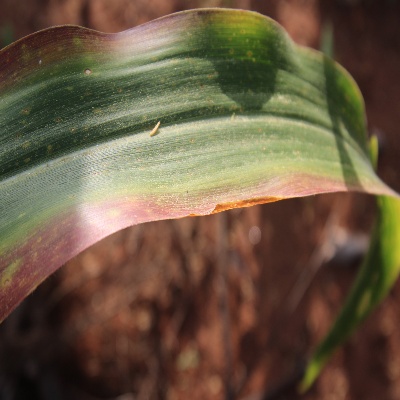
Crop: Maize
Condition: leaf blight